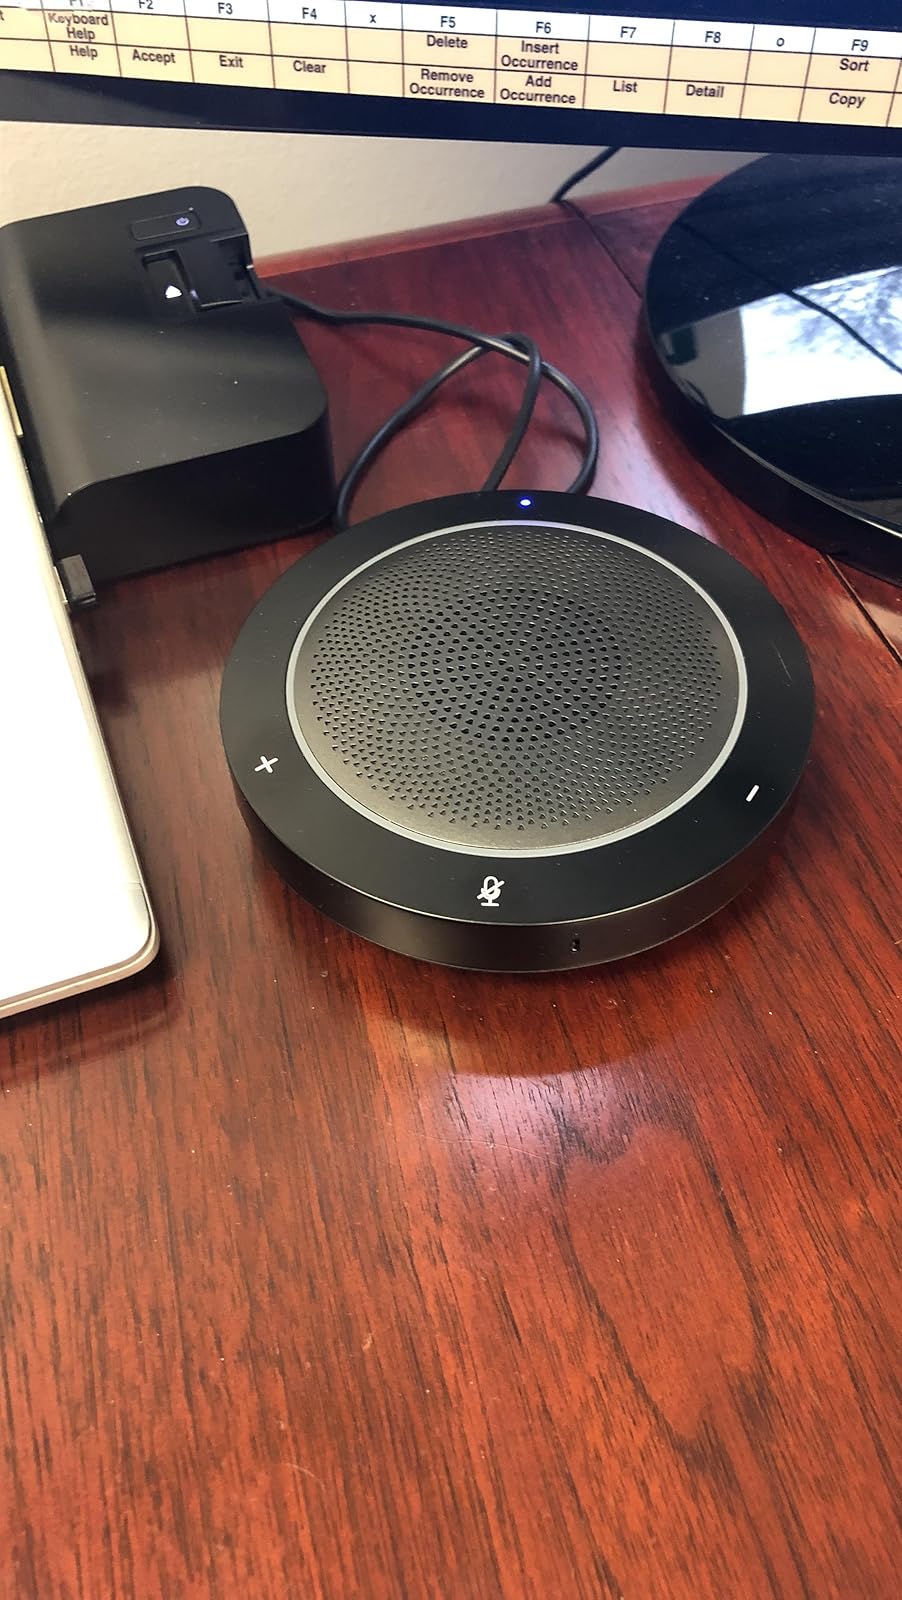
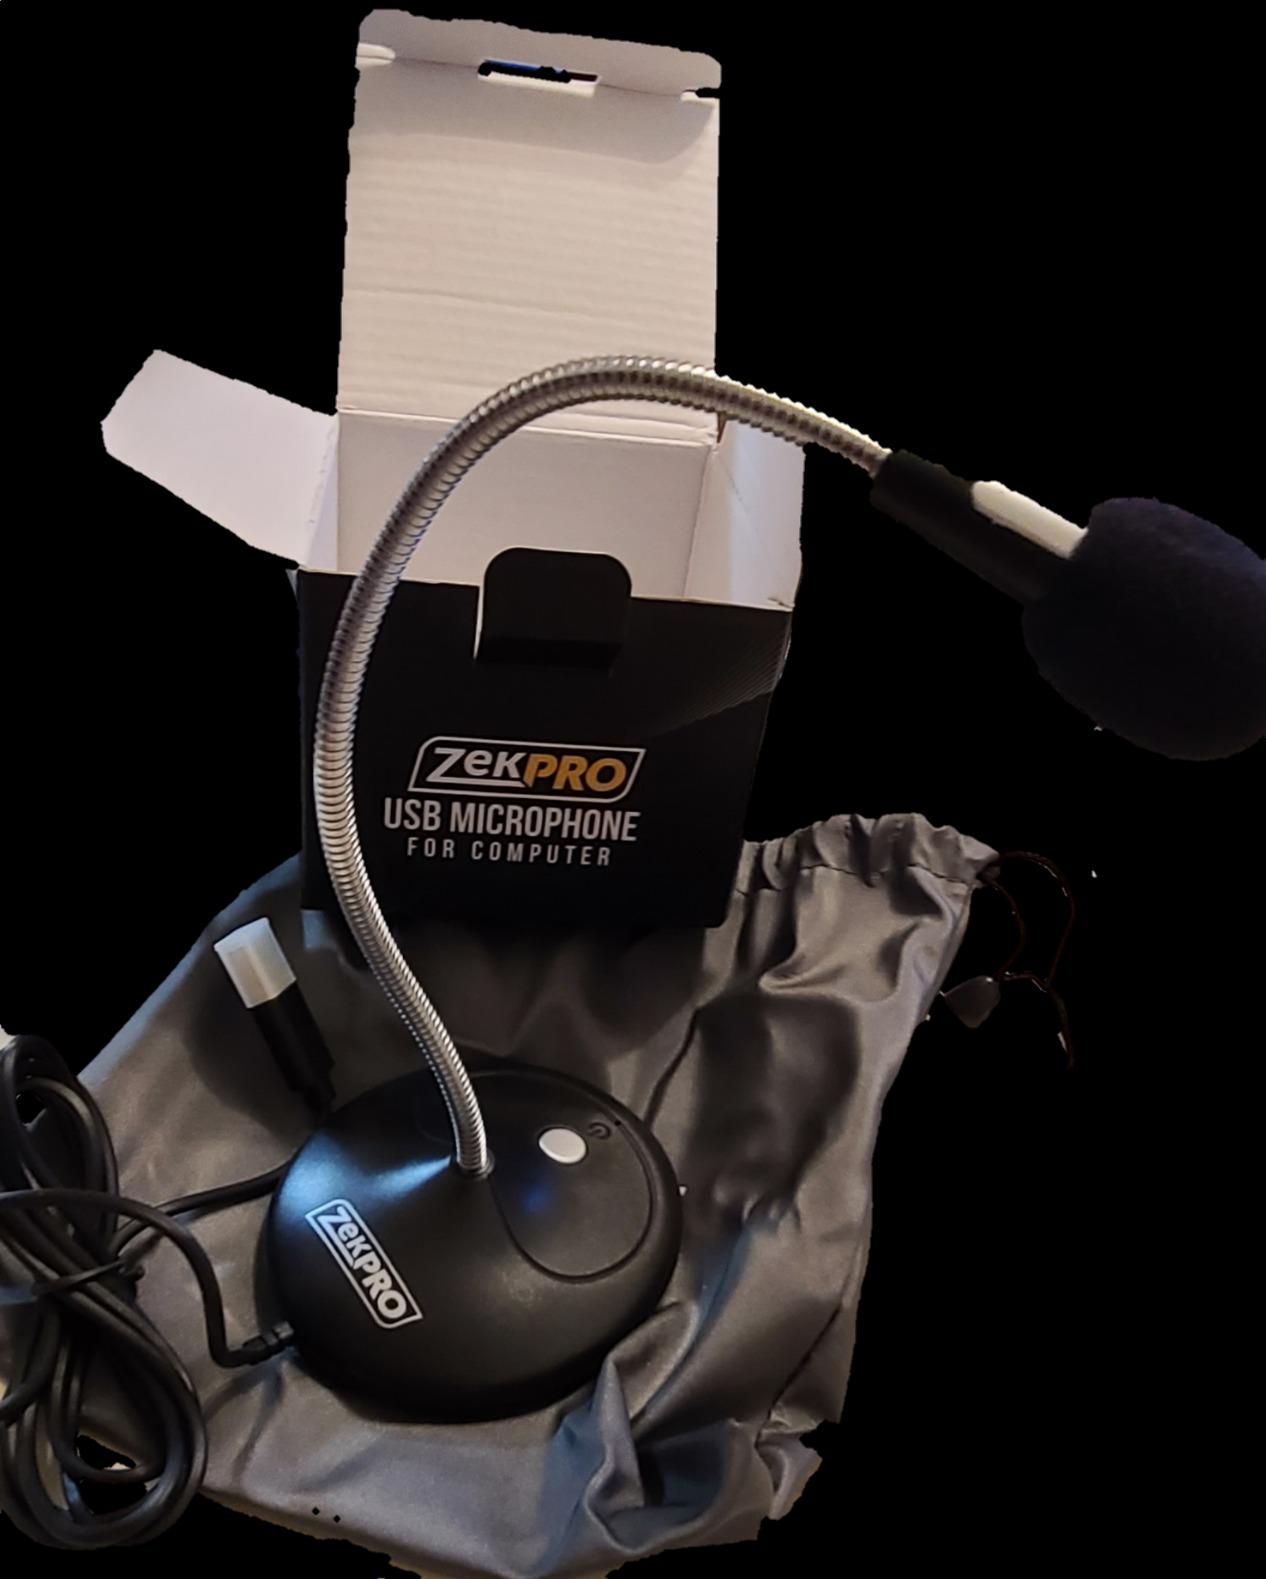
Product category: microphone
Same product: no